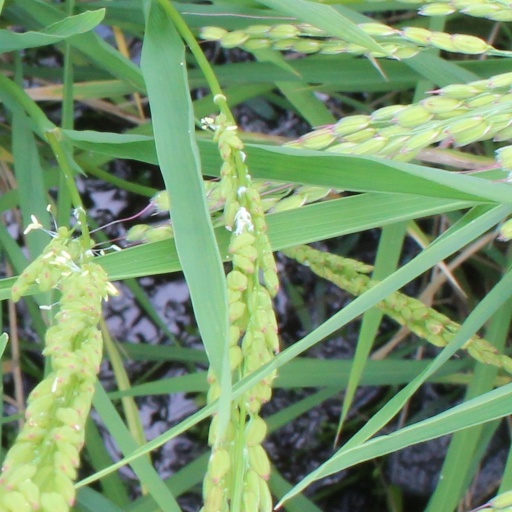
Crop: rice